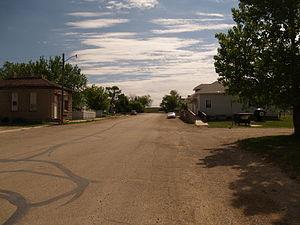
La ville américaine de Montpelier est située dans le comté de Stutsman, dans l’État du Dakota du Nord. Lors du recensement de 2010, sa population s’élevait à 87 habitants.